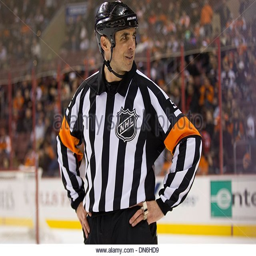
man looks over at the fans during the game